Leaves of the Tree

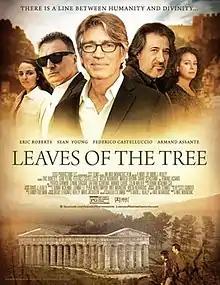
Film poster

Leaves of the Tree is a 2015 Italian-American mystery drama film directed by Ante Novakovic and starring Eric Roberts, Sean Young, Federico Castelluccio and Armand Assante. It is based on the book "Kindness for the Damned" by D.J. Healey. It is also Novakovic's feature directorial debut.